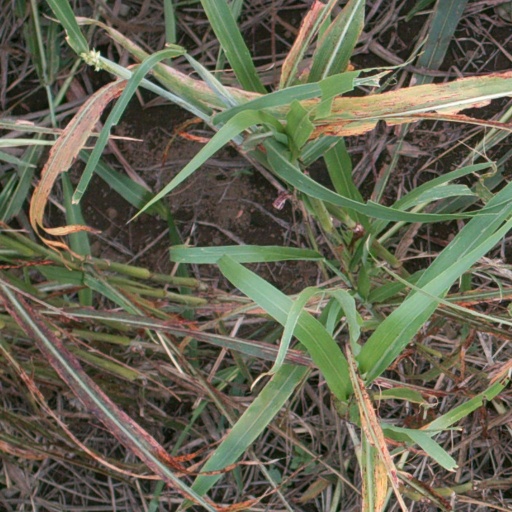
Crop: sorghum